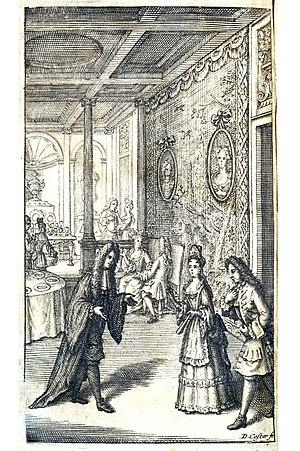
Les Illustres Françaises est un roman de Robert Challe, paru de façon anonyme à La Haye chez Abraham de Hondt en 1713. Quatorze éditions, hollandaises et parisiennes, jusqu'en 1780 et des traductions étonnamment précoces, en anglais, allemand, néerlandais attestent son immense succès.